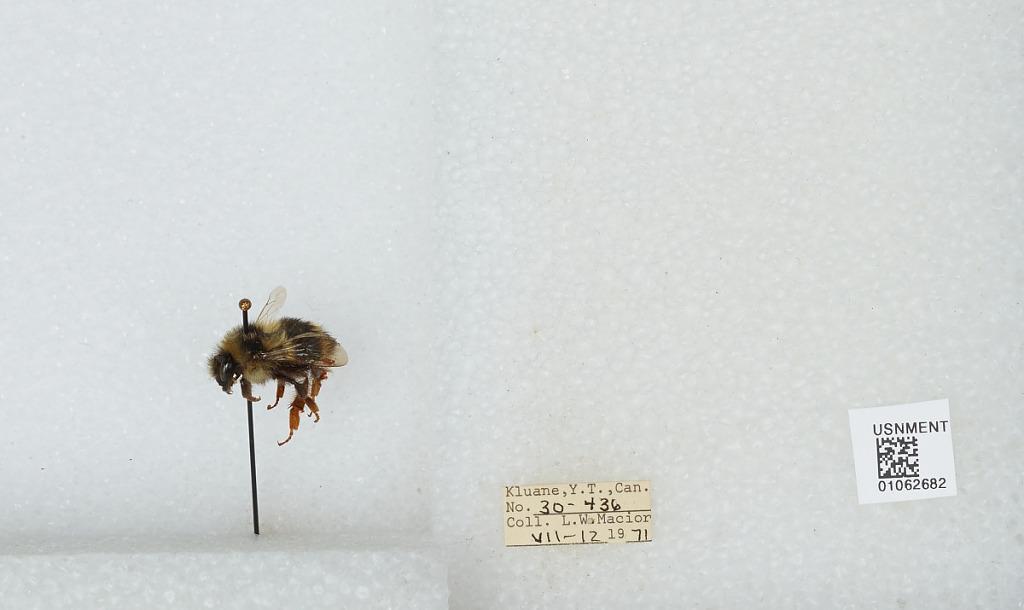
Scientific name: Bombus bifarius nearcticus
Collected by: L. Macior
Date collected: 1971-7-12
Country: Canada
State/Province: Yukon Territory
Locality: Kluane
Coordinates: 60.75, -139.5